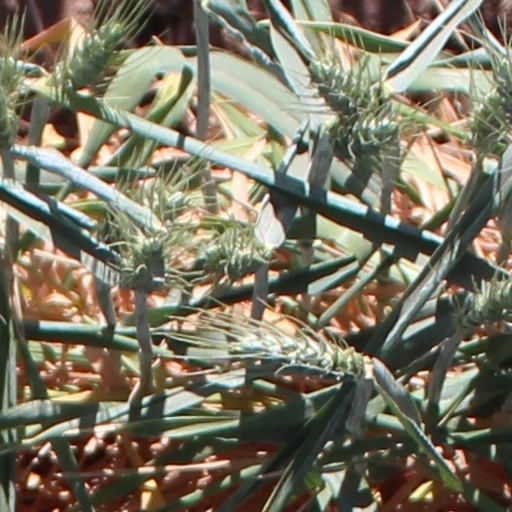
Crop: wheat